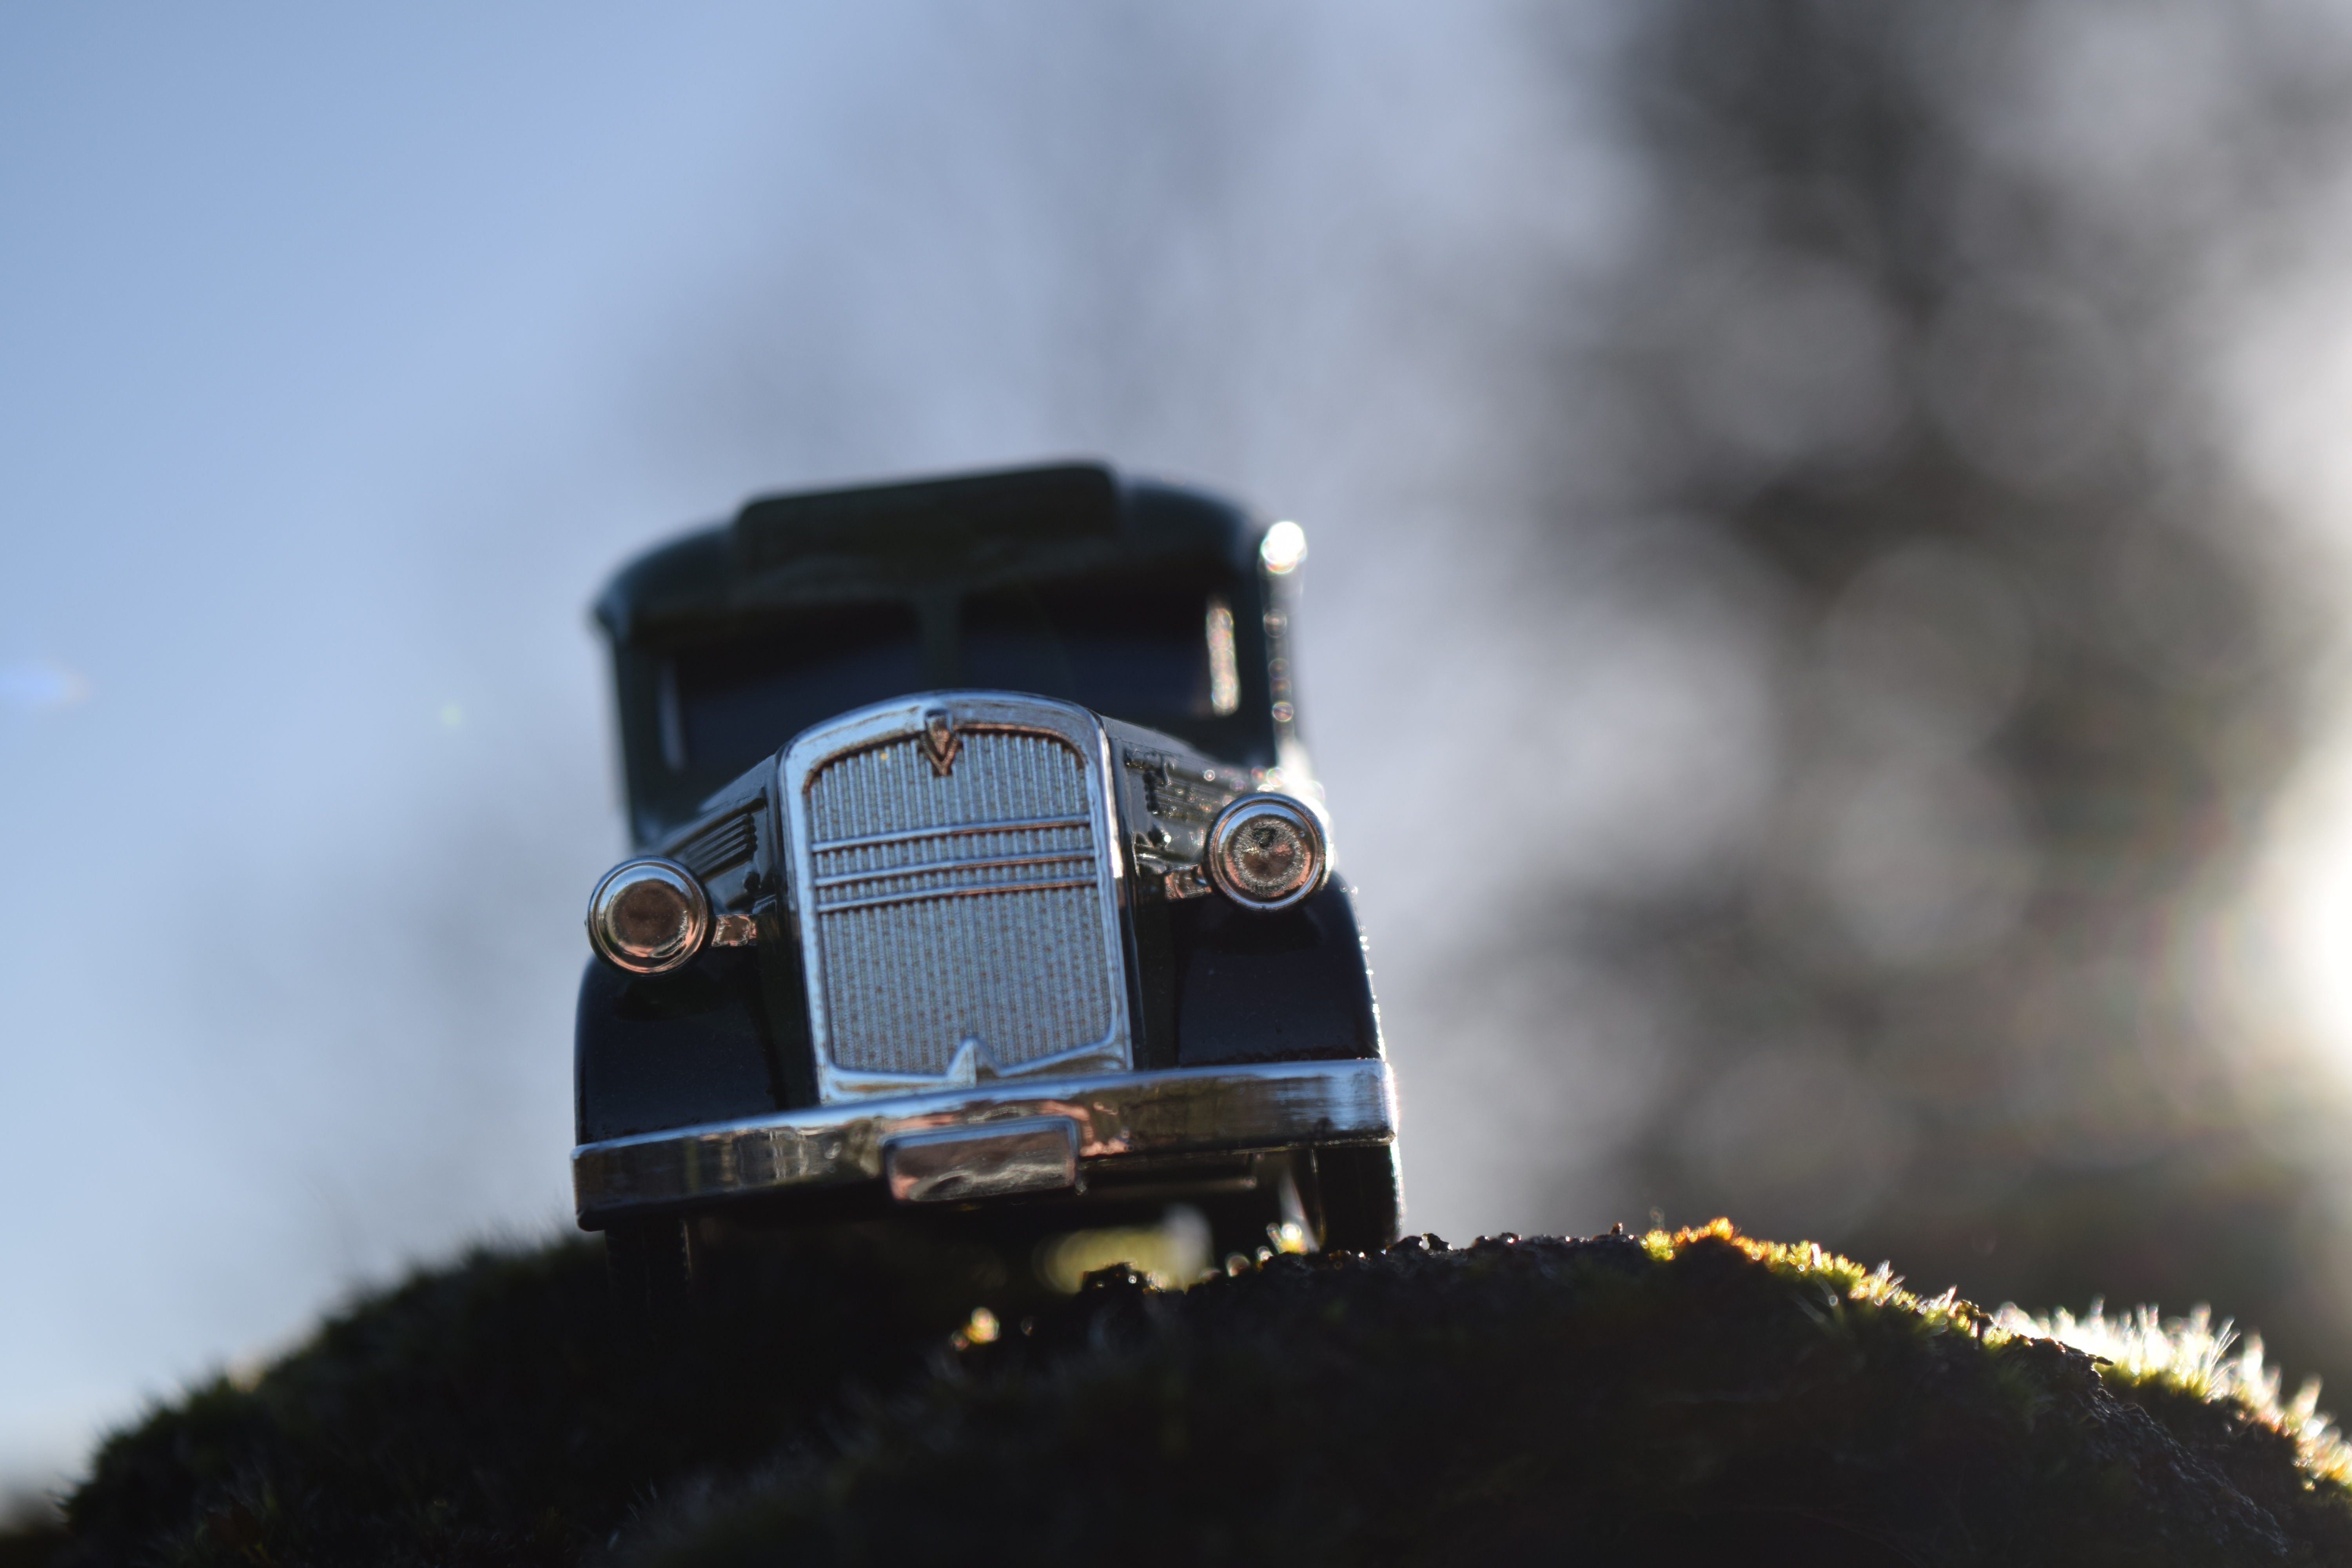
sun, transport, truck, vehicle, darkness, blue, black, miniature, reflex camera, lorry, toys, atmosphere of earth, single lens reflex camera